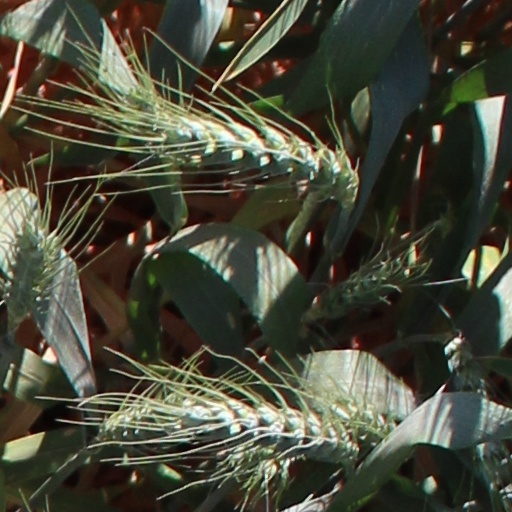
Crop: wheat